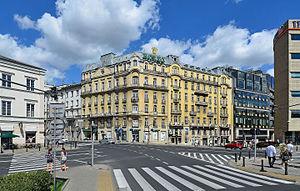
Plac Trzech Krzyży est une place située dans l'arrondissement de Śródmieście à Varsovie et qui relie Ulica Nowy Świat (Varsovie), au nord, avec l'Aleje Ujazdowskie (Varsovie), au sud.